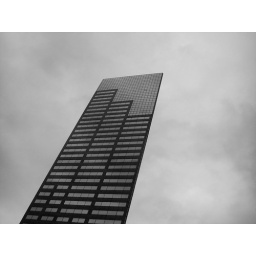
Big Pink, but in black and white